Single-celling

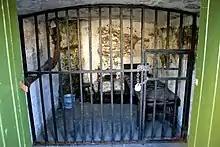
A prison cell designed for a single inmate

Single-celling is the practice of assigning only one inmate to each cell in a prison. John Howard has been credited as establishing the practice of single-celling in the United Kingdom and, by extension, in the United States. In 1957, only 15 prisons in the United States practiced single-celling exclusively while 41 prisons employed it with a portion of their cells and 44 housed multiple prisoners in all of their cells. Critics of single-celling suggest that the practice imposes psychologically harmful isolation on inmates, while advocates argue that single-celling alleviates many of the inmates' discomforts. The practice in many prisons of allowing general population prisoners to freely intermingle during normal hours diminishes the critics argument, while single celling gives prisoners a (relatively) safe place to retreat. The majority of cells allow the cell doors to be closed by an inmate and automatically lock. This provides additional security to potentially at risk individuals. Single celling also improves investigations of contraband possession since only a single inmate is assigned to a cell.